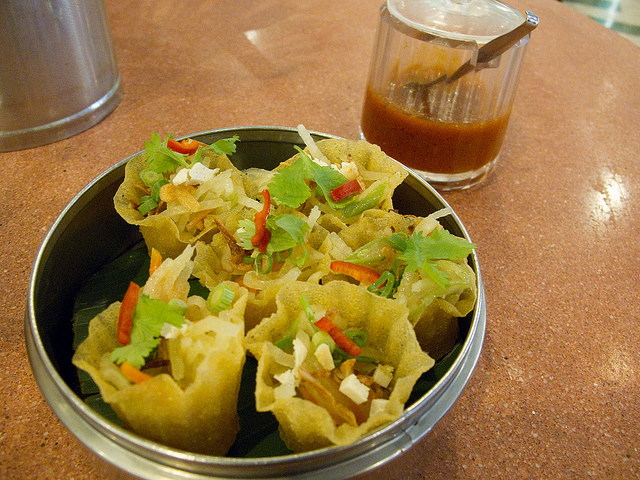
user: Given an image and a question. Answer the question in a short answer. Question: What nationality eats this type of food? Short Answer:
assistant: mexican